Baloch people

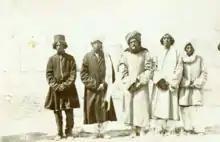
Sardar Ibrahim Khan Sanjrani, Baloch Sardar of Sistan,

Baloch tribes in the Sarhad resisted the Persian government force. Gamshadzai, Yar Ahmadzai, Ismailzai and Kurd tribes fought against Persian force during 1888. Sanjrani Baloch ruled Seistan with its capital at Chakansur in the early and late 19th century. In 1897 the western regions of Balochistan were under the leadership of the chieftains of the Narui tribe.